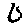
Label: 0